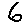
Label: 6